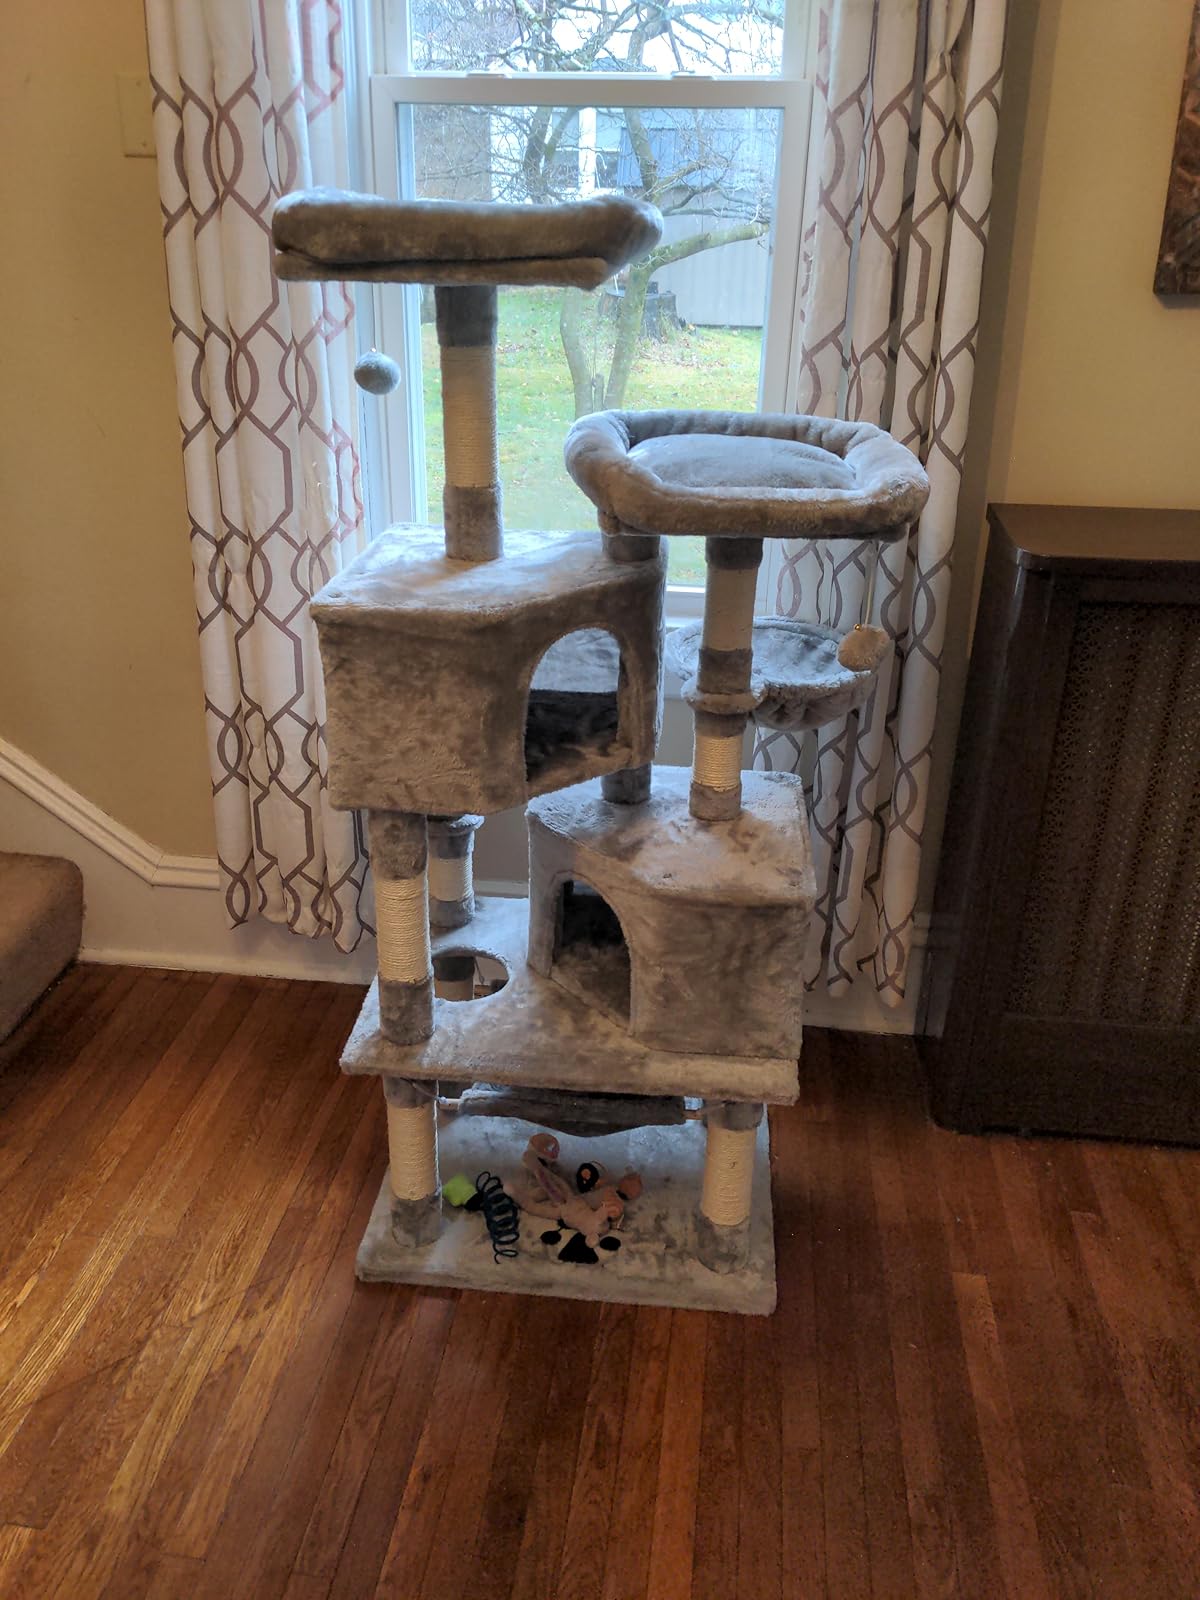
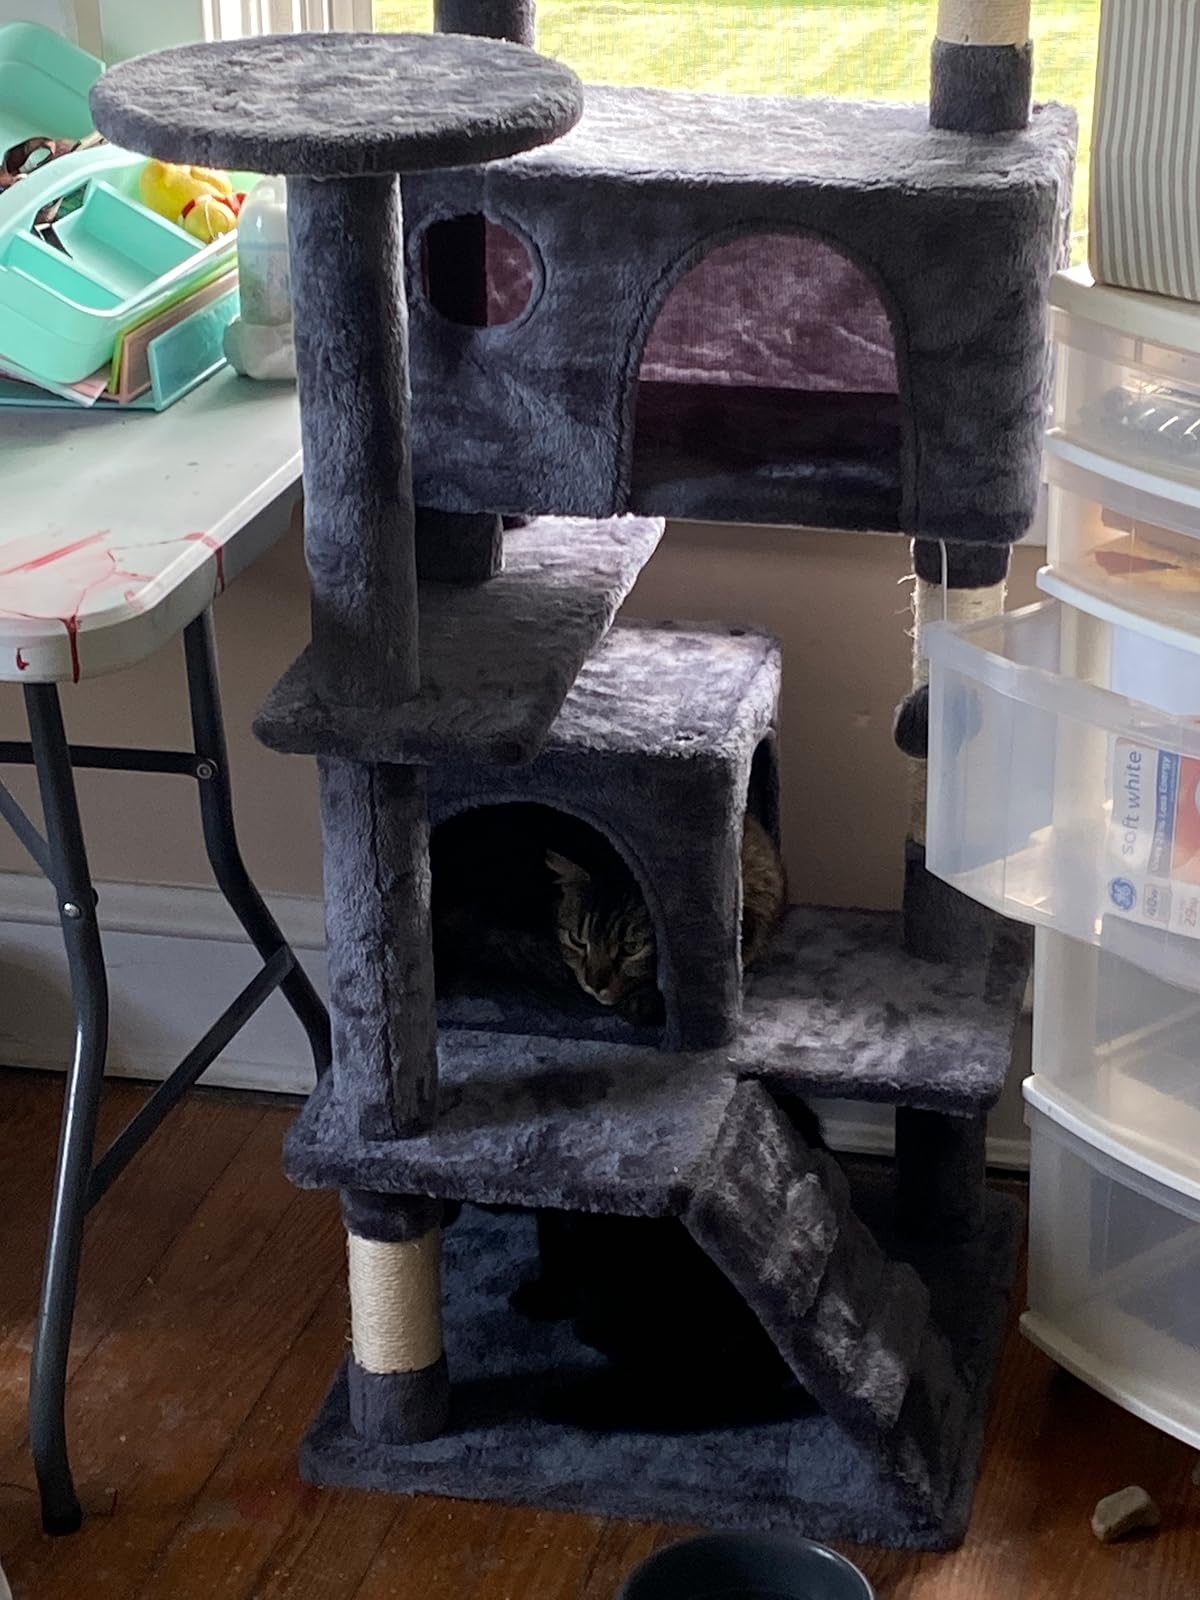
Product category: items_cat tree
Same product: no